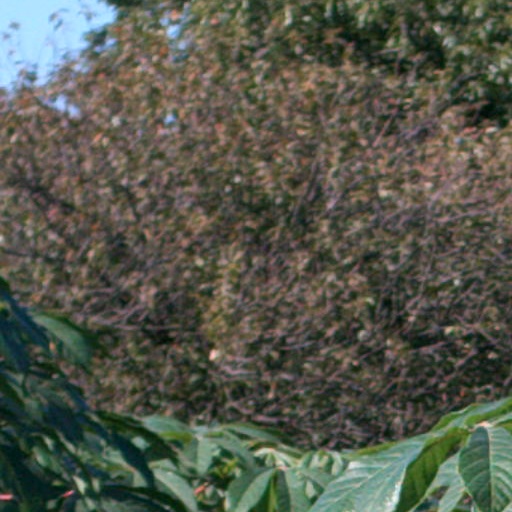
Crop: cassava